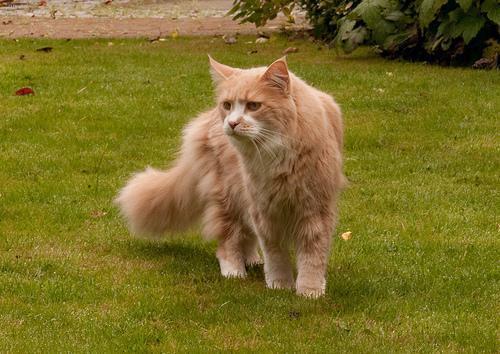
Maine Coon